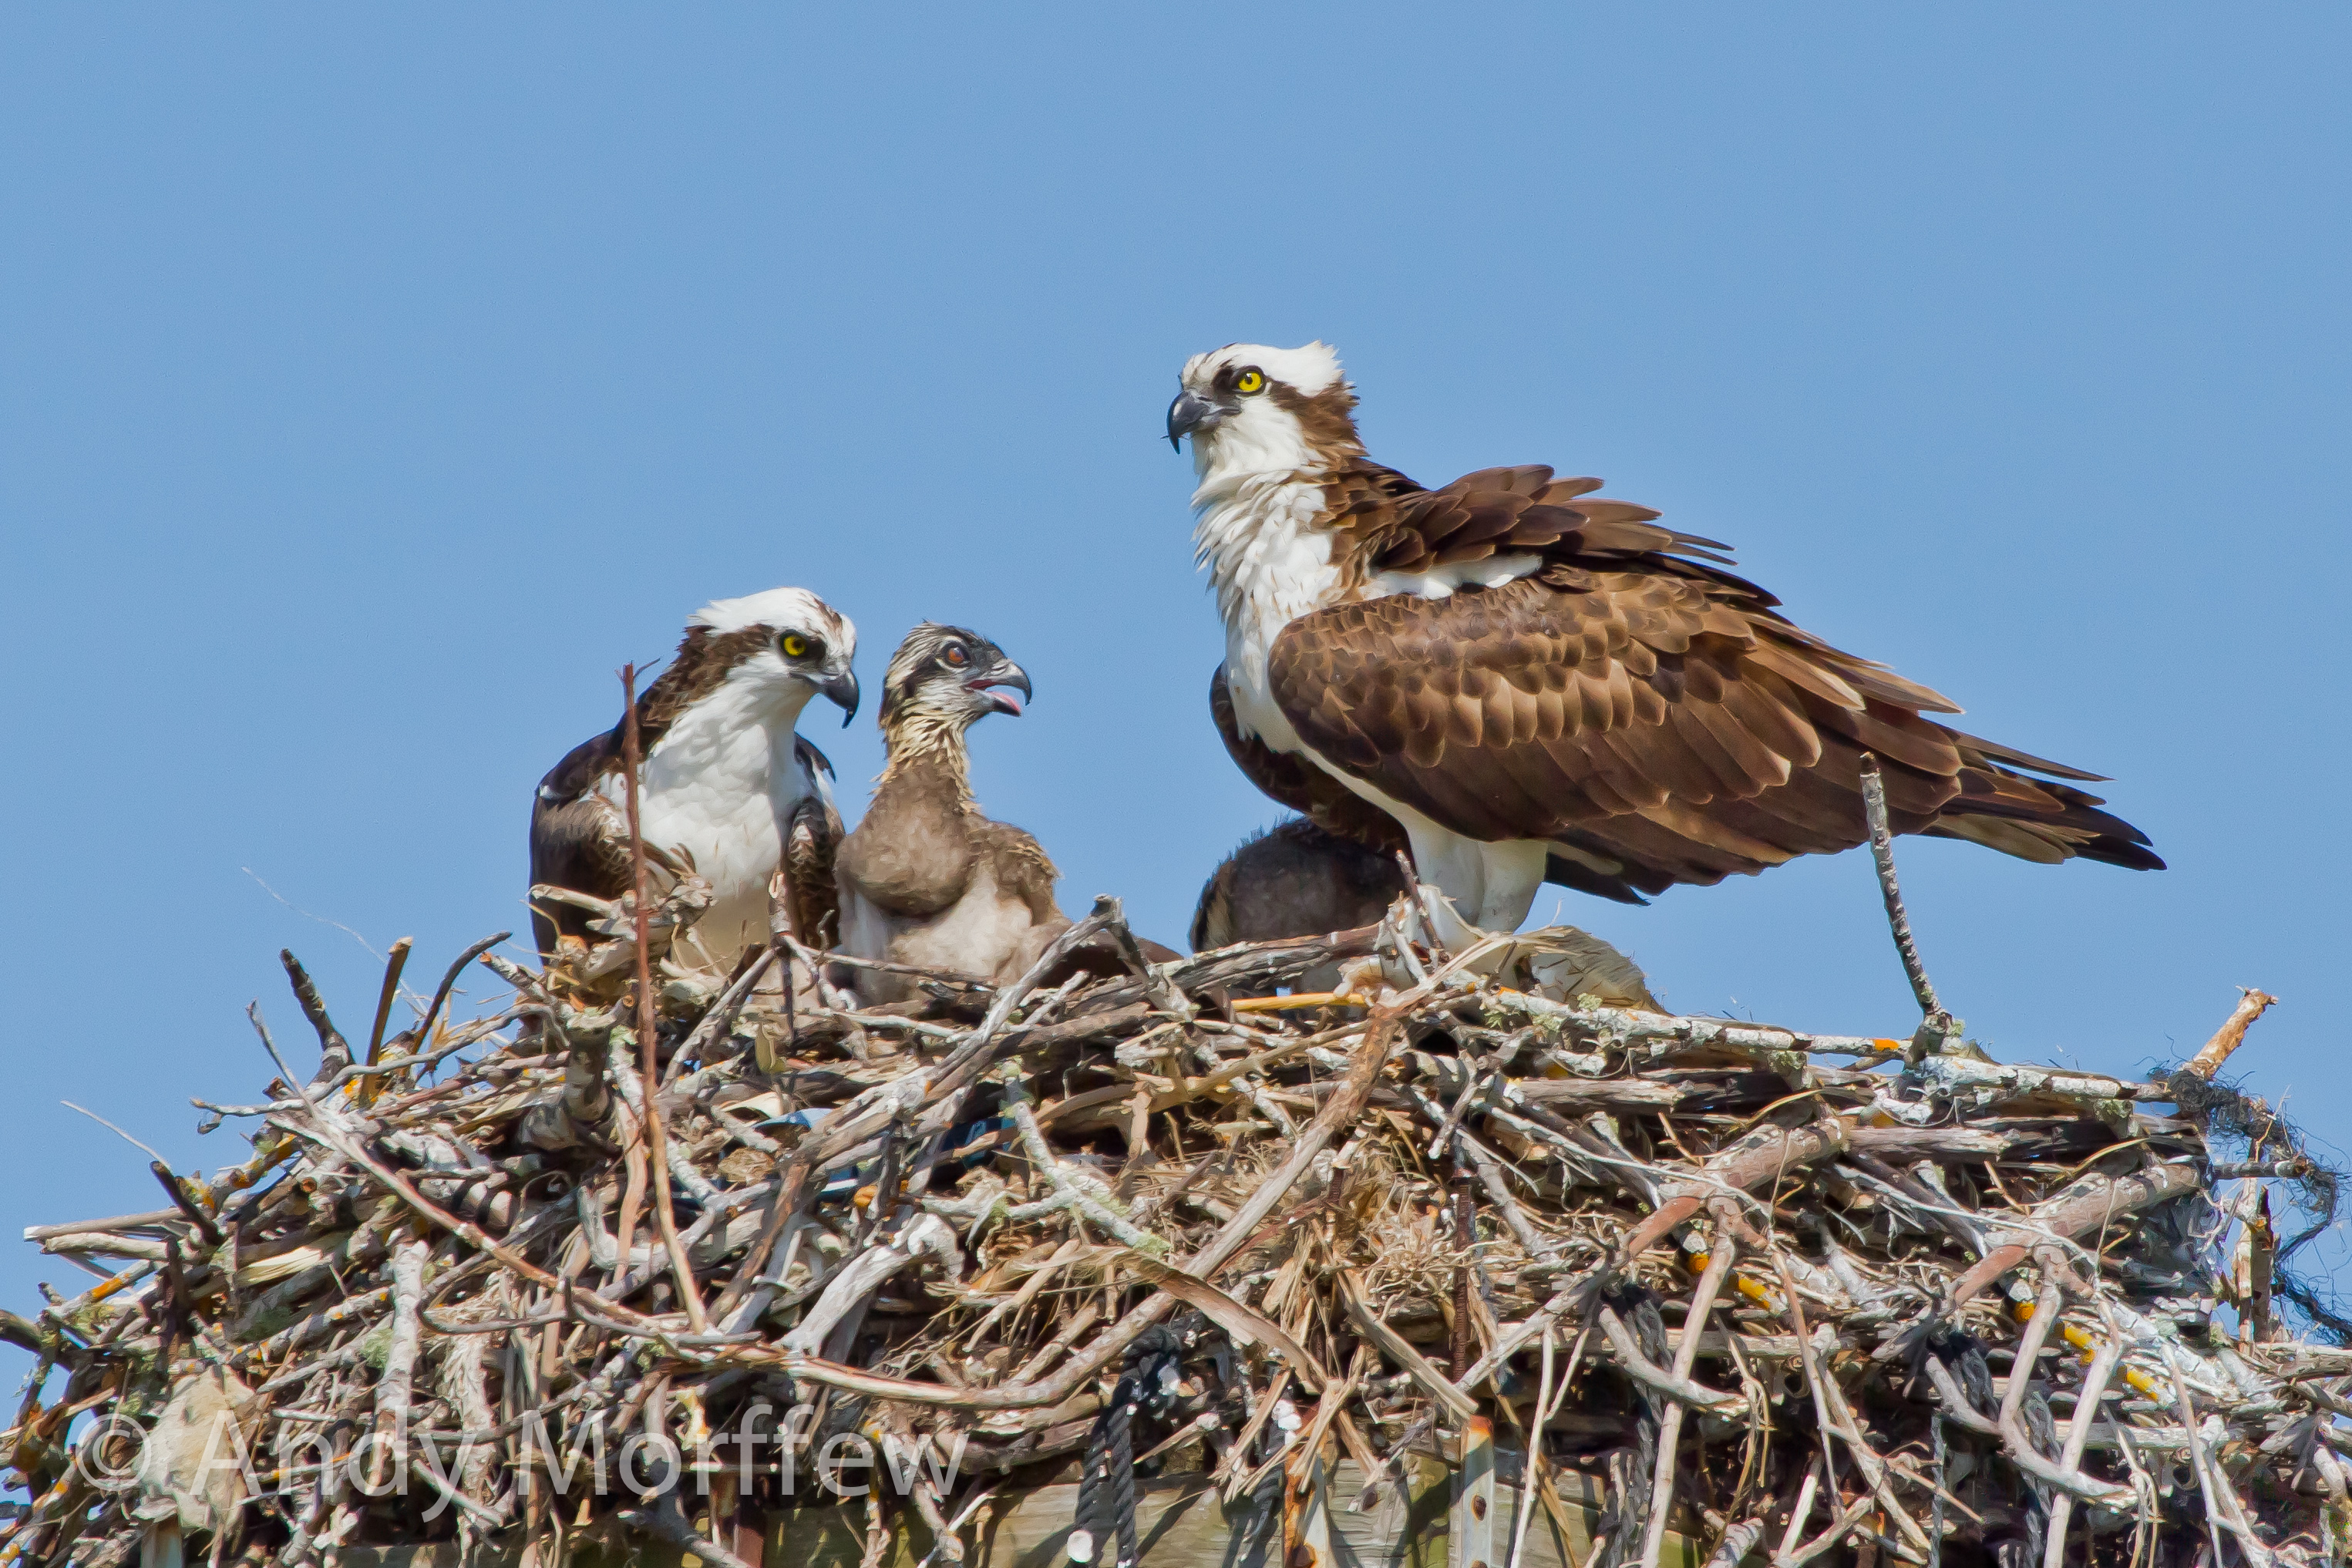
bird, wildlife, beak, eagle, hawk, fauna, bird of prey, family, vertebrate, osprey, nest, falcon, florida, andymorffew, morffew, naturethroughthelens, marcoisland, tigertailbeach, specanimal